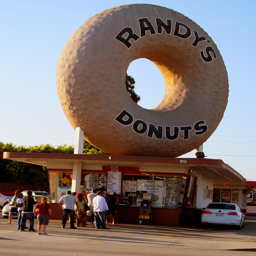
A huge donut sits on top of a donut shop.
A giant doughnut that is on a building.
A restaurant with a giant donut on the top of it.
A street view of a local donut shop serving its customers.
a huge doughnut for advertisement on top of a doughnut shop